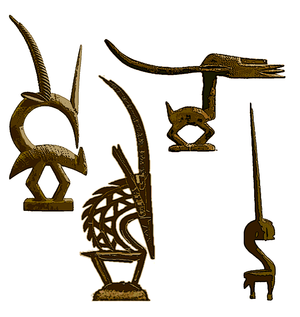
Le masque Ciwara, ou encore Tyi wara, de son nom complet Tyi wara kun est un masque-cimier rituel en forme d'antilope-cheval que l'on rencontre dans la culture Bambara. C'est l'une des pièces les plus connues de l'art africain.